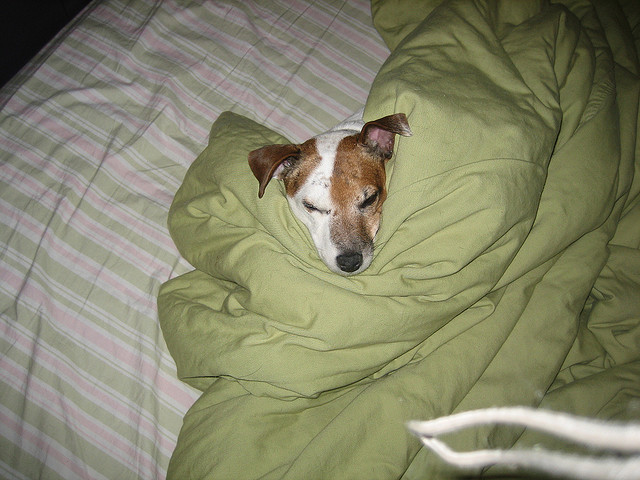
user: Given an image and a question. Answer the question in a short answer. Question: What part of the dogs body is covered by the blanket? Short Answer:
assistant: torso